1923 24 Hours of Le Mans

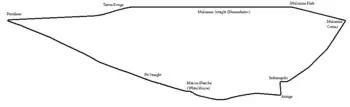
Le Mans in 1923

The final regulations for the event were not completed by Charles Faroux and the Automobile Club de l'Ouest (ACO) until February 1923. All cars had to be standard four-seater production models, except those under 1100cc which could be two-seaters where at least thirty cars had been built. The vehicle had to carry 60 kg lead ballast for each passenger space aside from the driver. A maximum of two drivers were allowed (but not riding together), and they alone could replenish the fluids (petrol, oil and water), although there was no minimum distance between refills as in later years. The fuel was to be supplied by the ACO. Engines had to be turned off at pit-stops, and only re-started with an onboard starter.